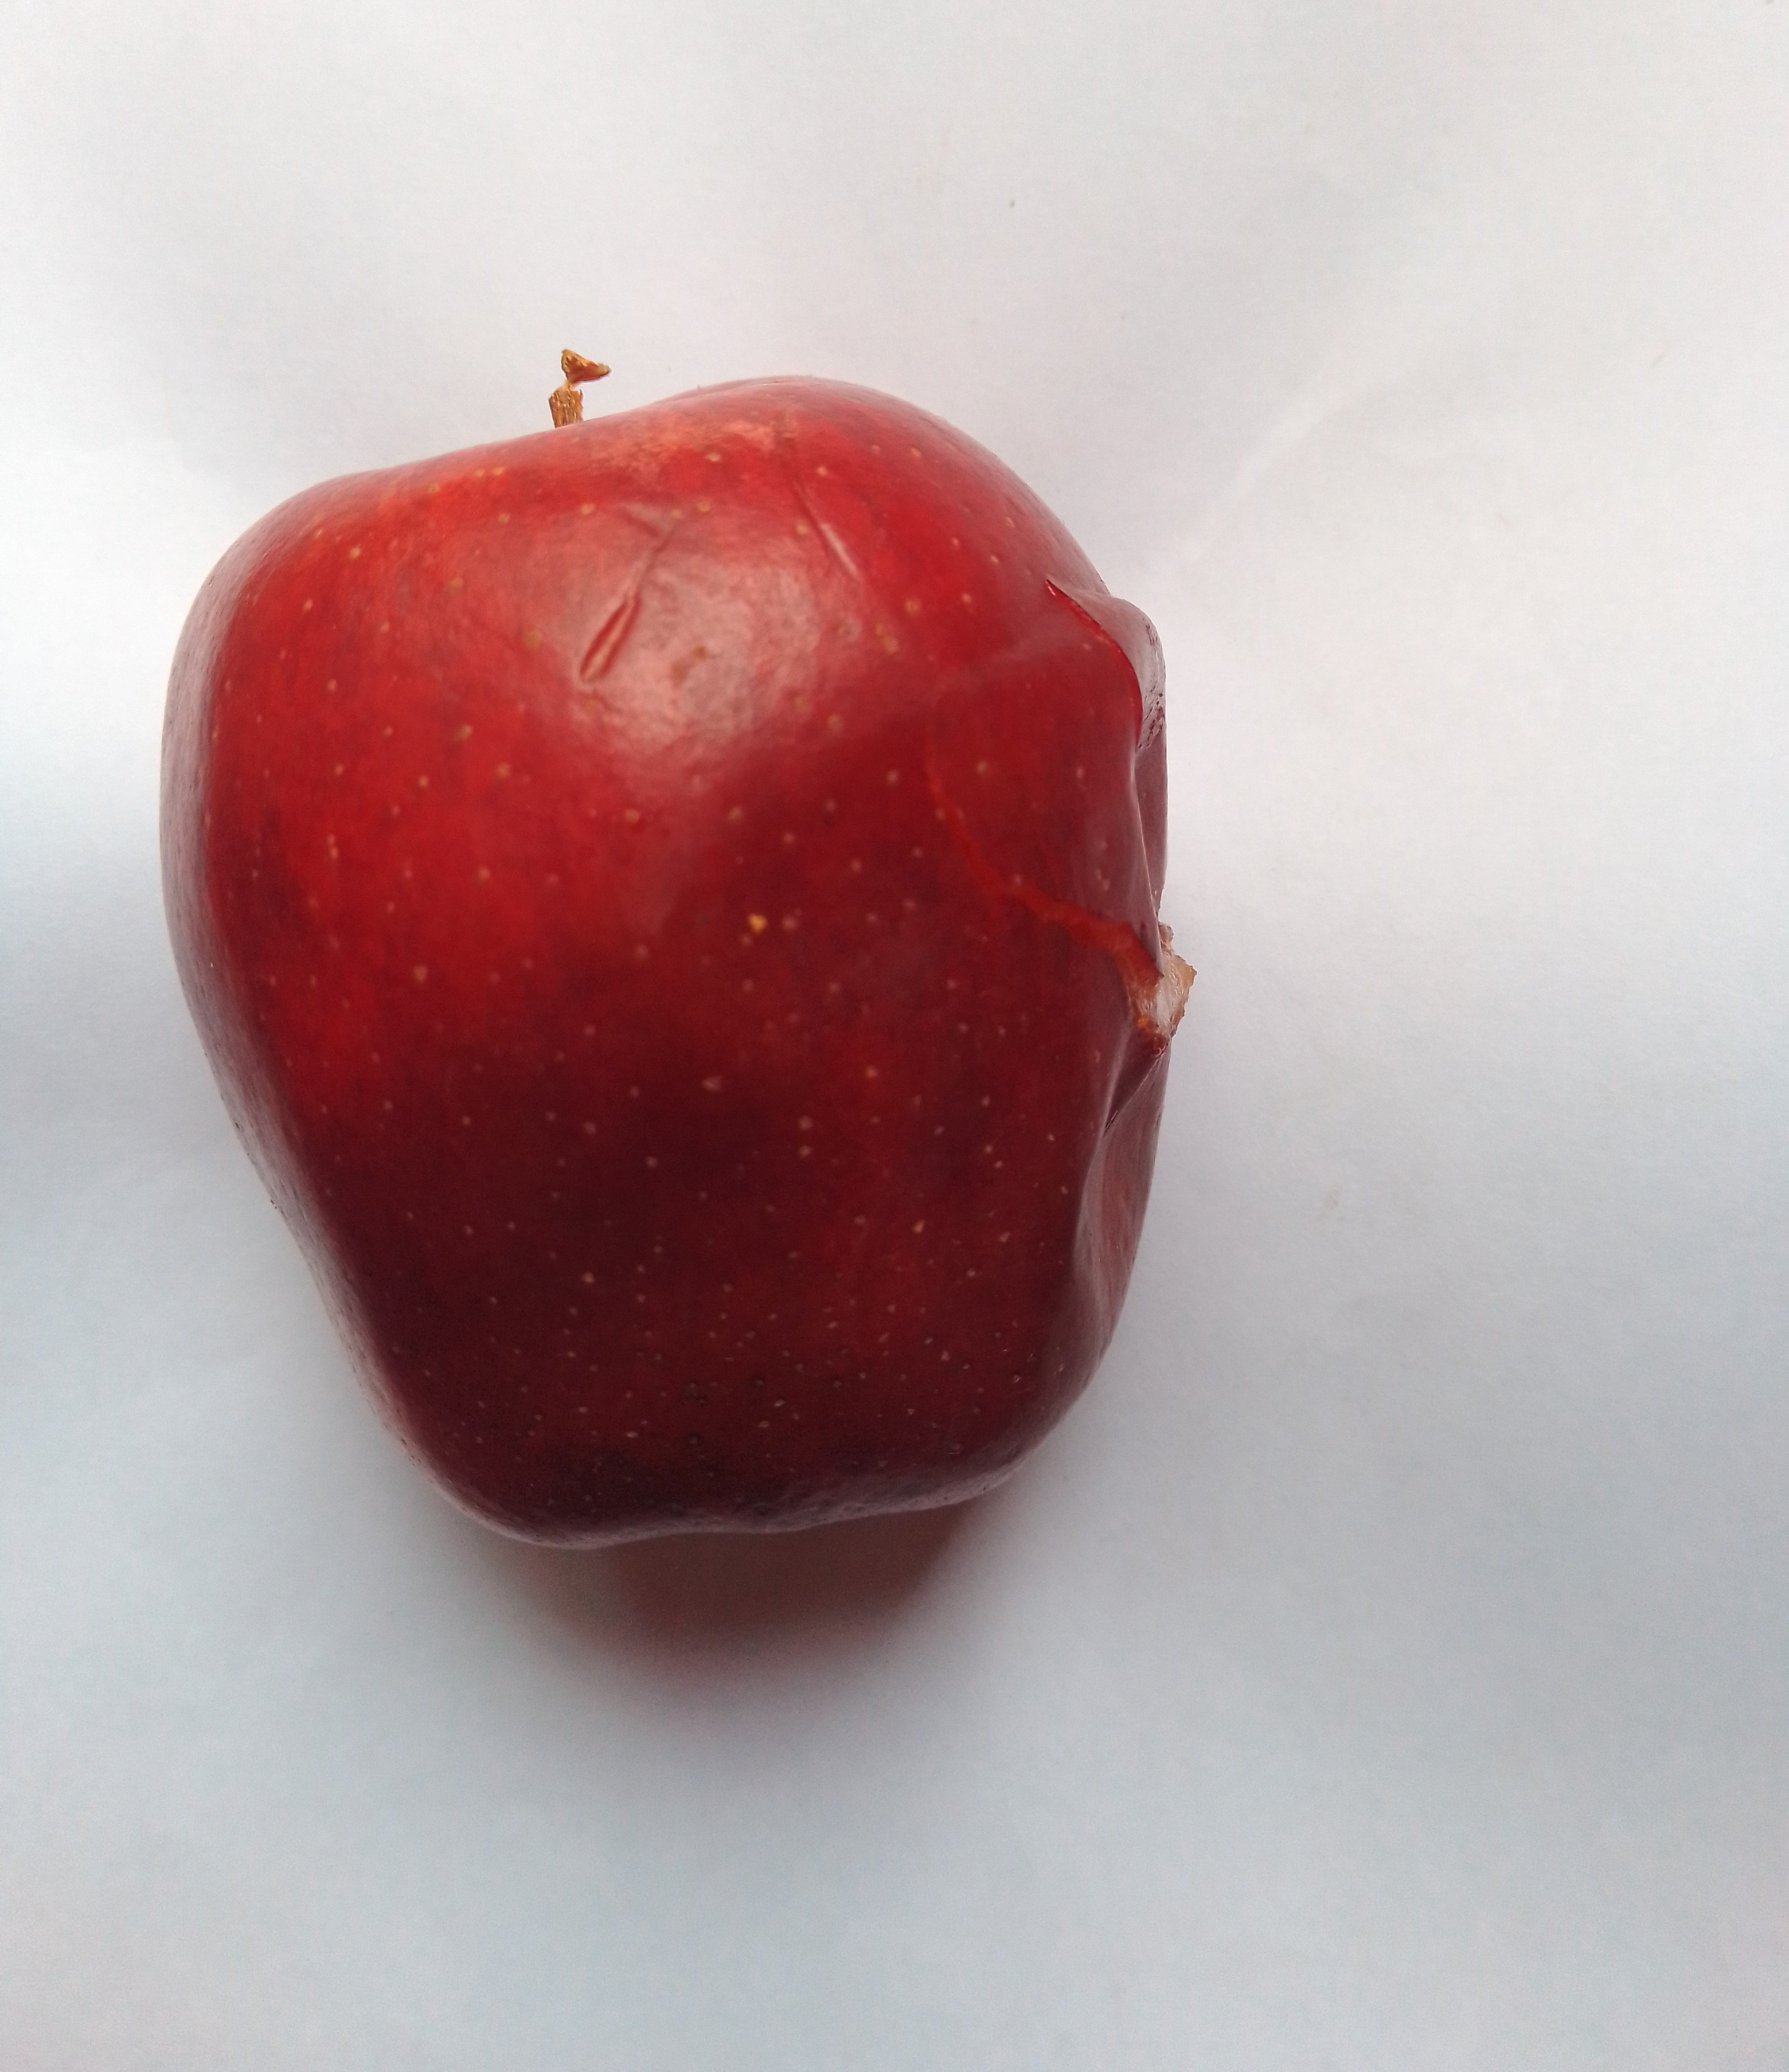
Fruit: apple
Condition: rotten